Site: brandenburg
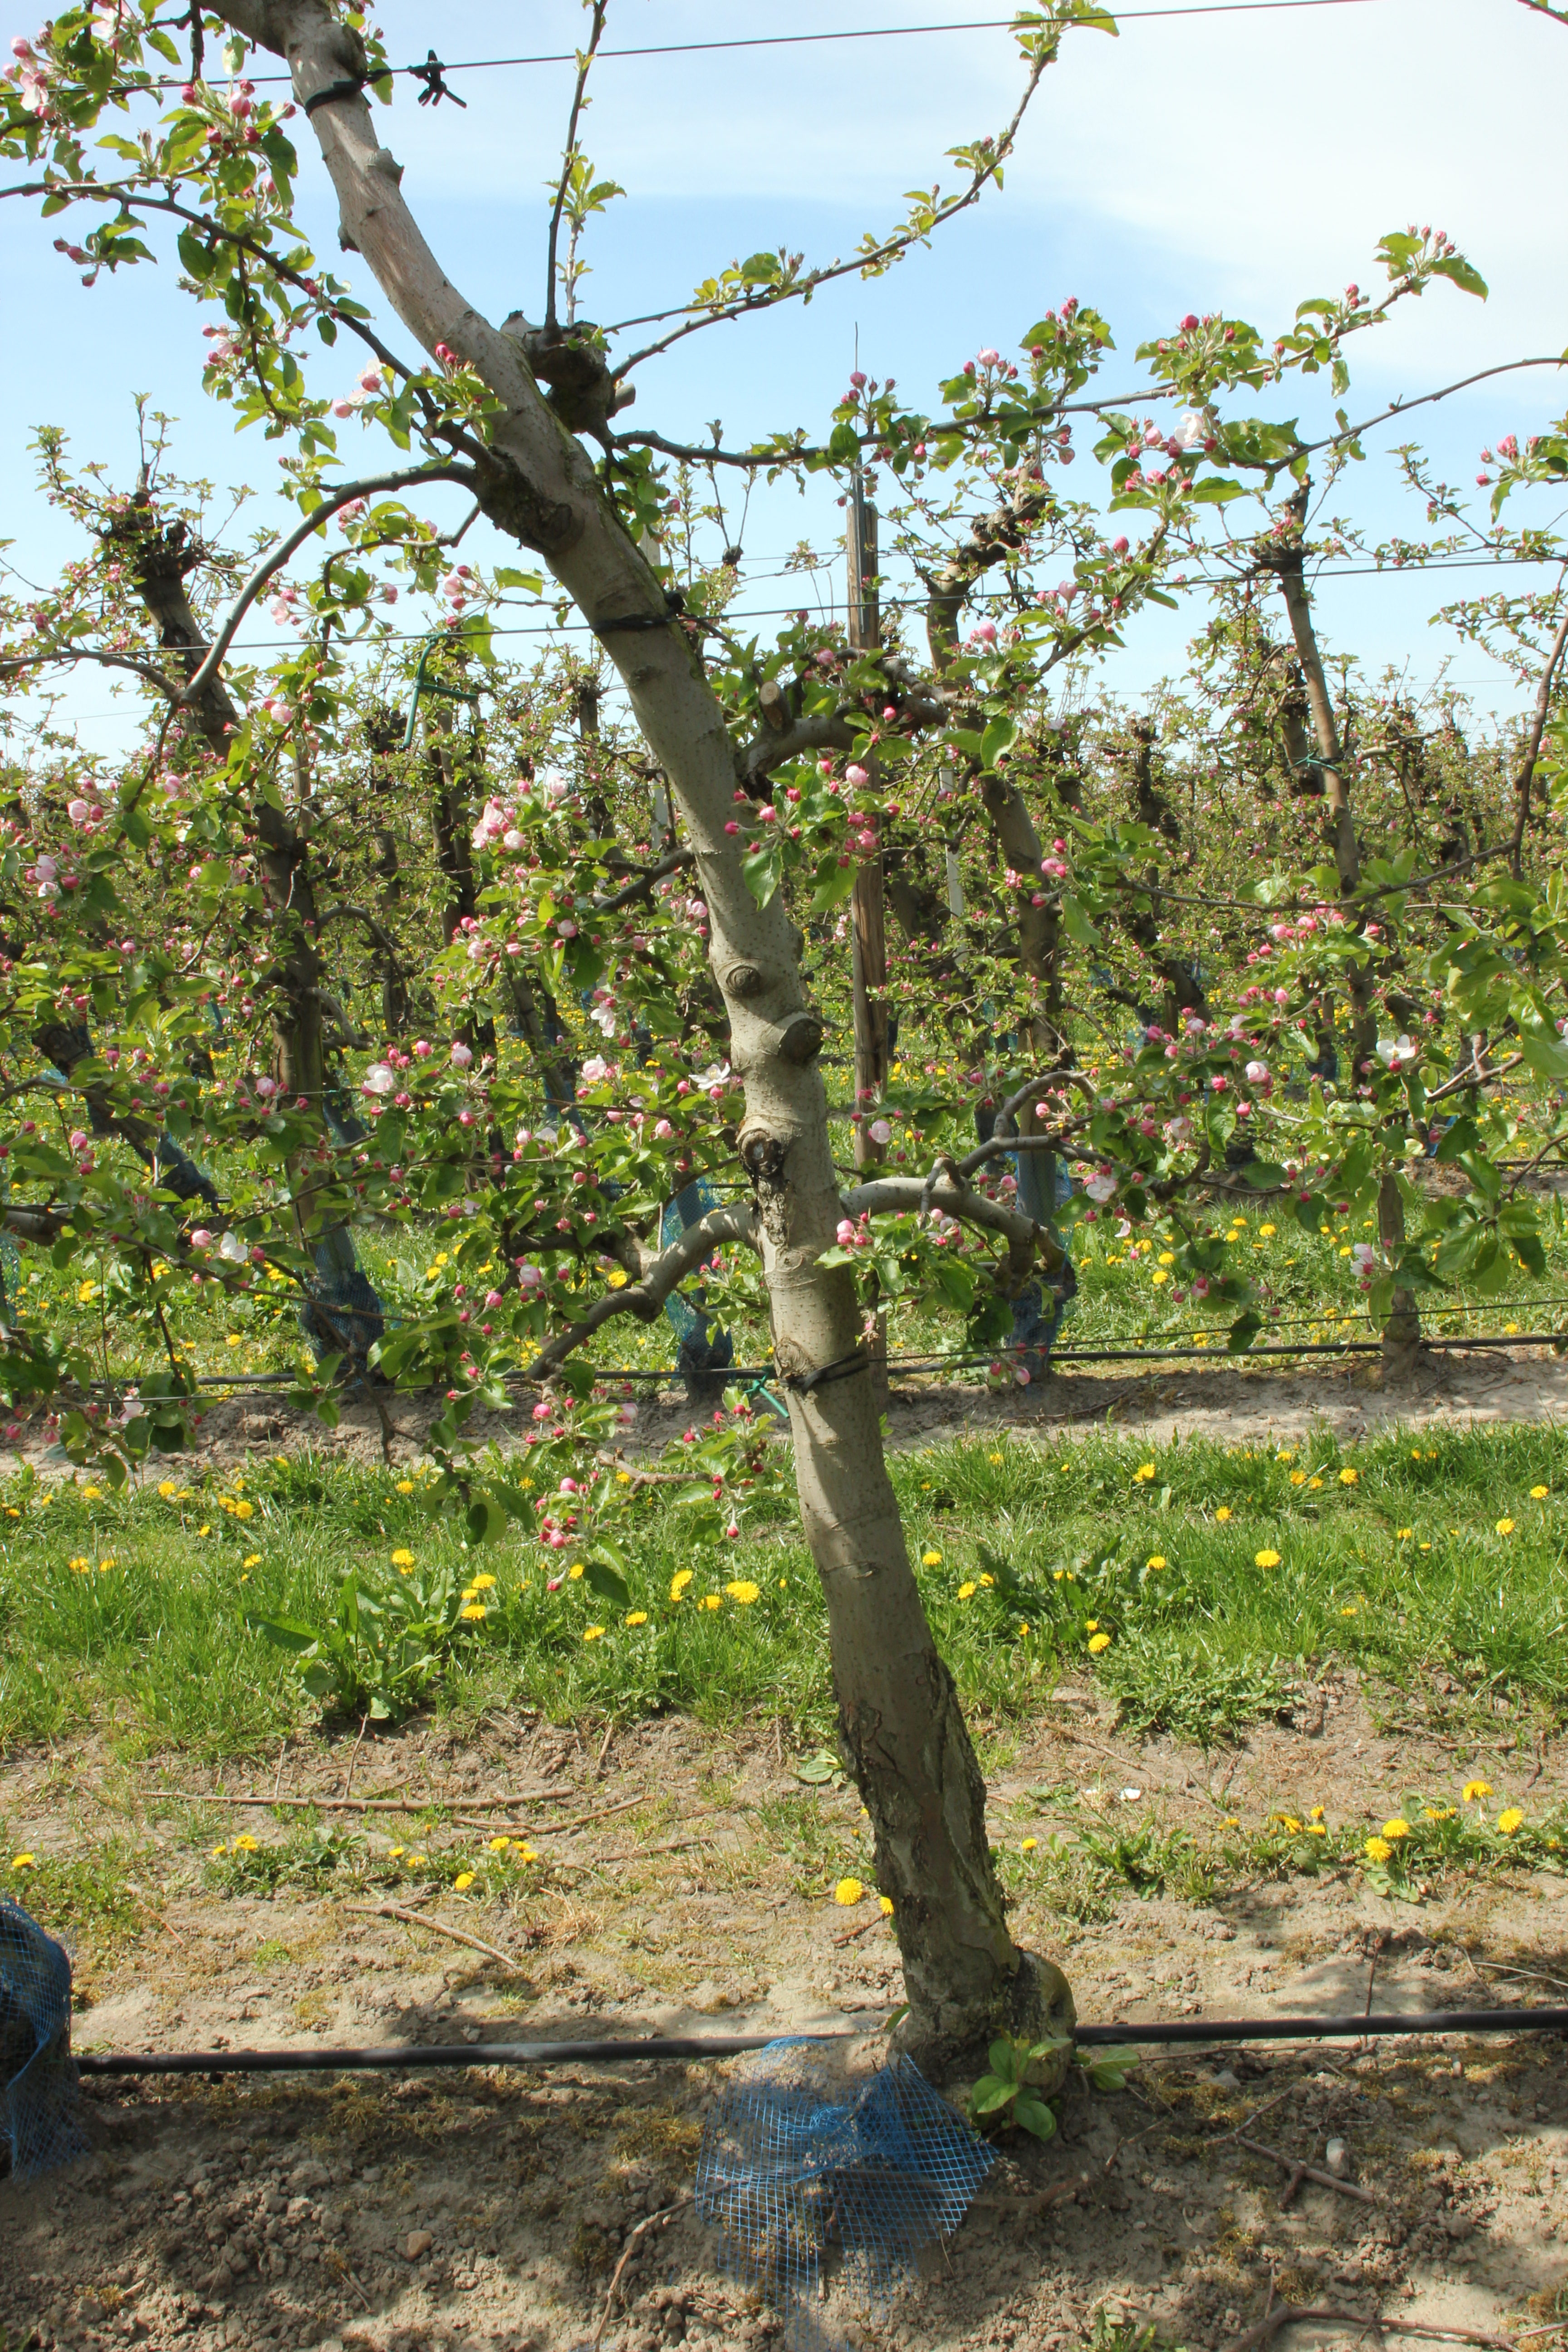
Growth stage (BBCH 57): Inflorescence emergence